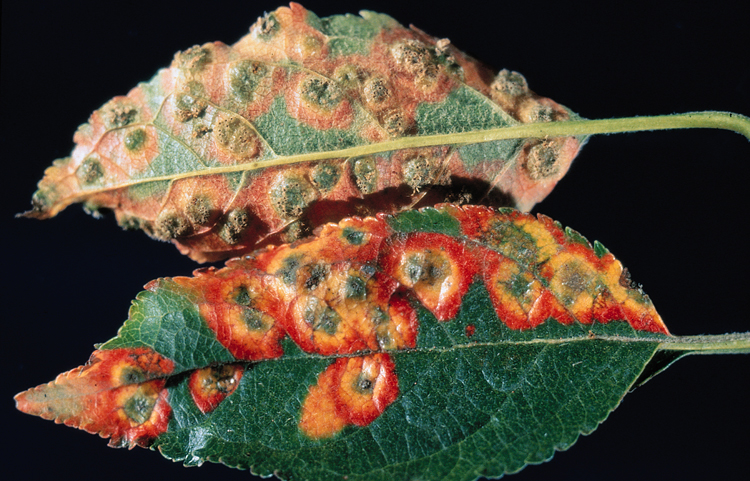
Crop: apple
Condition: rust